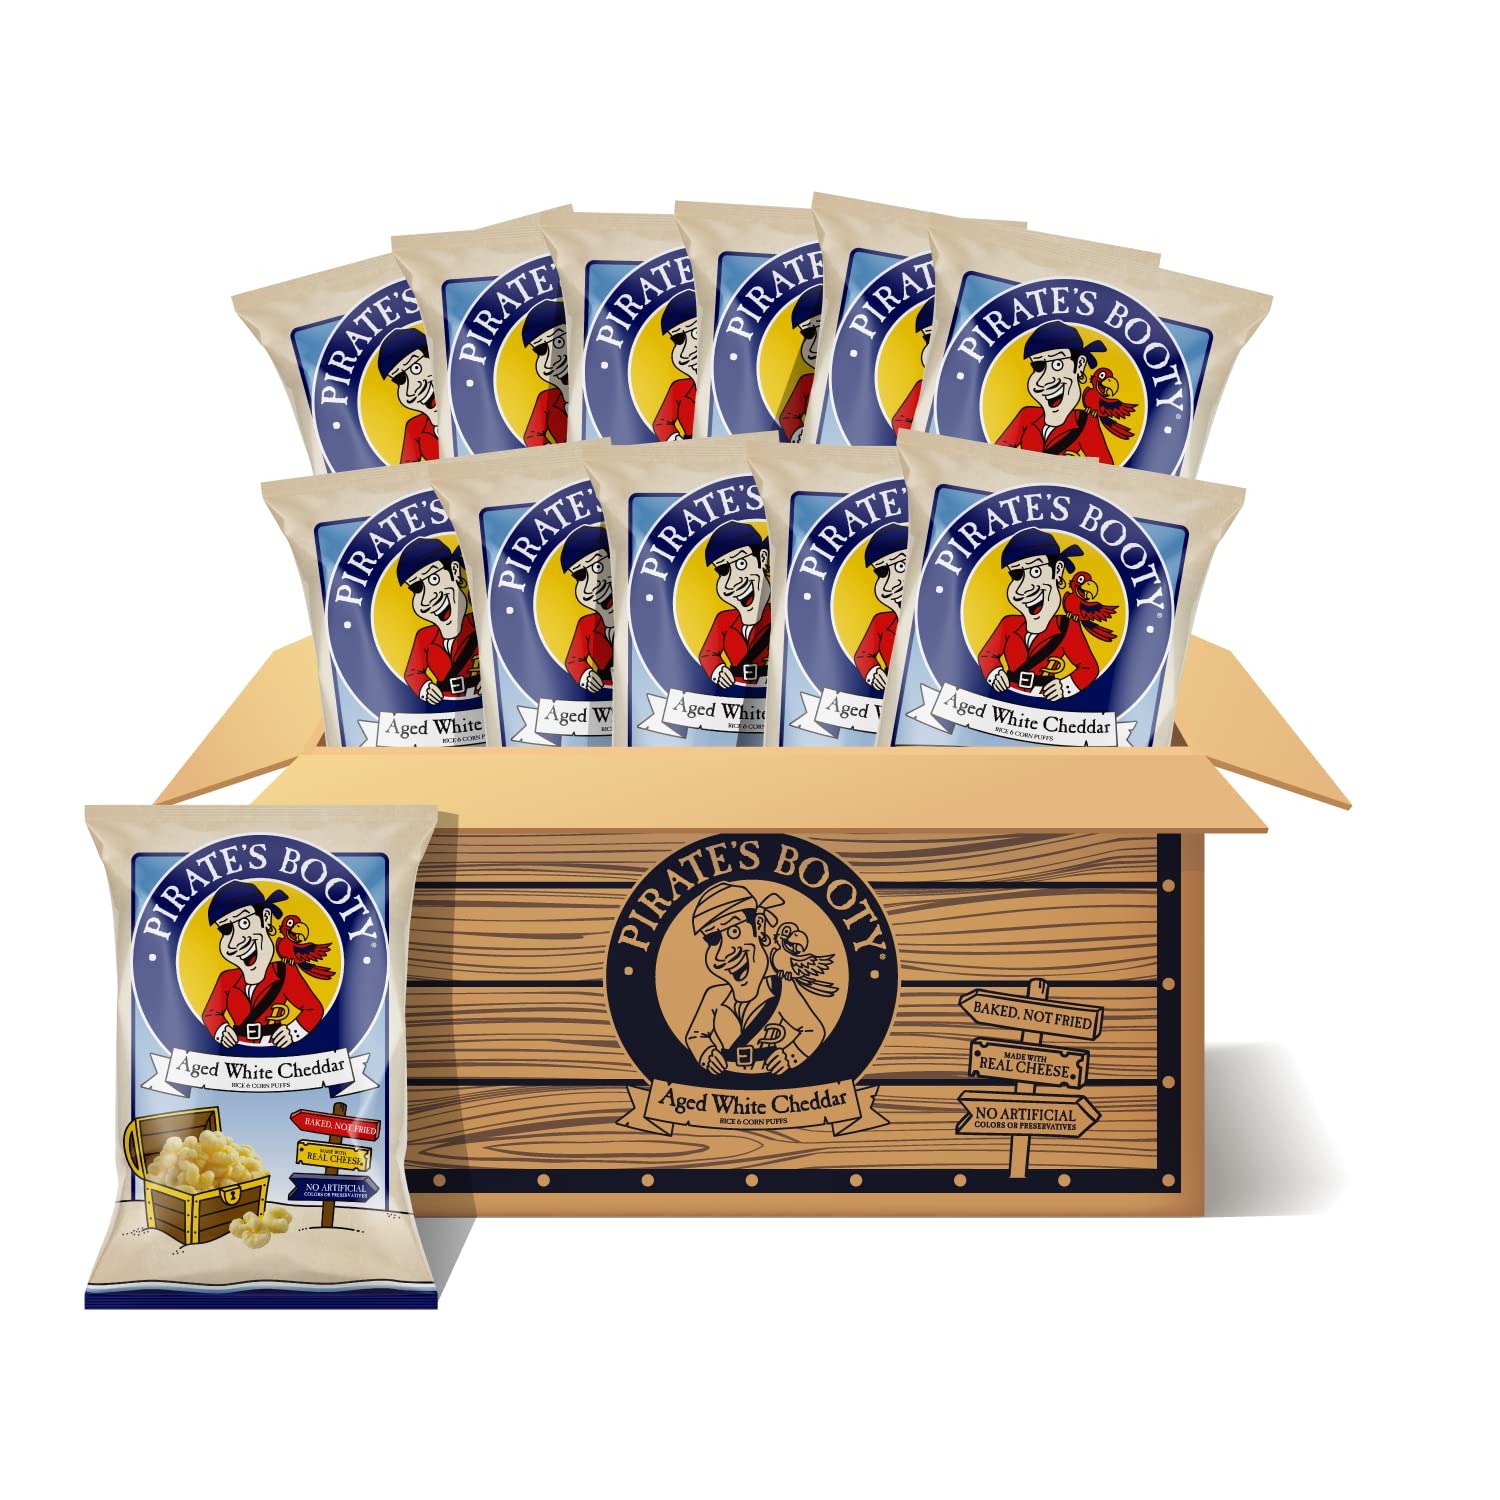
Item Name: Pirate's Booty Aged White Cheddar Cheese Puffs, Gluten Free, Kids Snacks, 4oz Grocery Size Snack Bags (12 Count)
Bullet Point 1: Pirate's Booty Aged White Cheddar Cheese Puffs contain 12 (4oz) grocery-size bags. Perfect as lunch or movie night snacks for kids
Bullet Point 2: Always up to pirate standards, these cheese puffs are gluten free, peanut & tree nut free, and contain no artificial colors or preservatives. Each bag is just 140 calories, making them great for any matey!
Bullet Point 3: Drop the anchor and discover Pirate's Booty. Deliciously baked, never fried, rice and corn puffs made with aged white cheddar cheese. Real, tasty ingredients that are easy to pronounce make for a snack that's a real treasure!
Bullet Point 4: Arghhh-uably the best snack to incorporate into any movie night with the kids!
Bullet Point 5: You shouldn’t have to snackrifice taste for goodness. We keep our ingredients straightforward, so you can be sure the only thing we add is a taste of swashbucklin’ fun and adventure!
Value: 48.0
Unit: Ounce

Price: 4.09